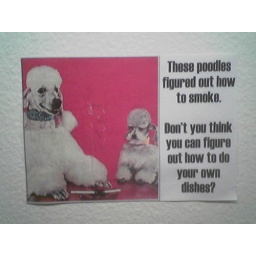
A sign in the kitchen at work